Carthona, Darling Point

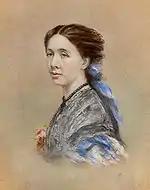
Blanche Mitchell, youngest daughter of Sir Thomas Mitchell

He returned from England in July 1848 but again went to London for almost two years in 1852. In 1855, after his return to Sydney while conducting surveying work in Southern New South Wales he contracted a chill and developed pneumonia. He died at Carthona in October 1855.